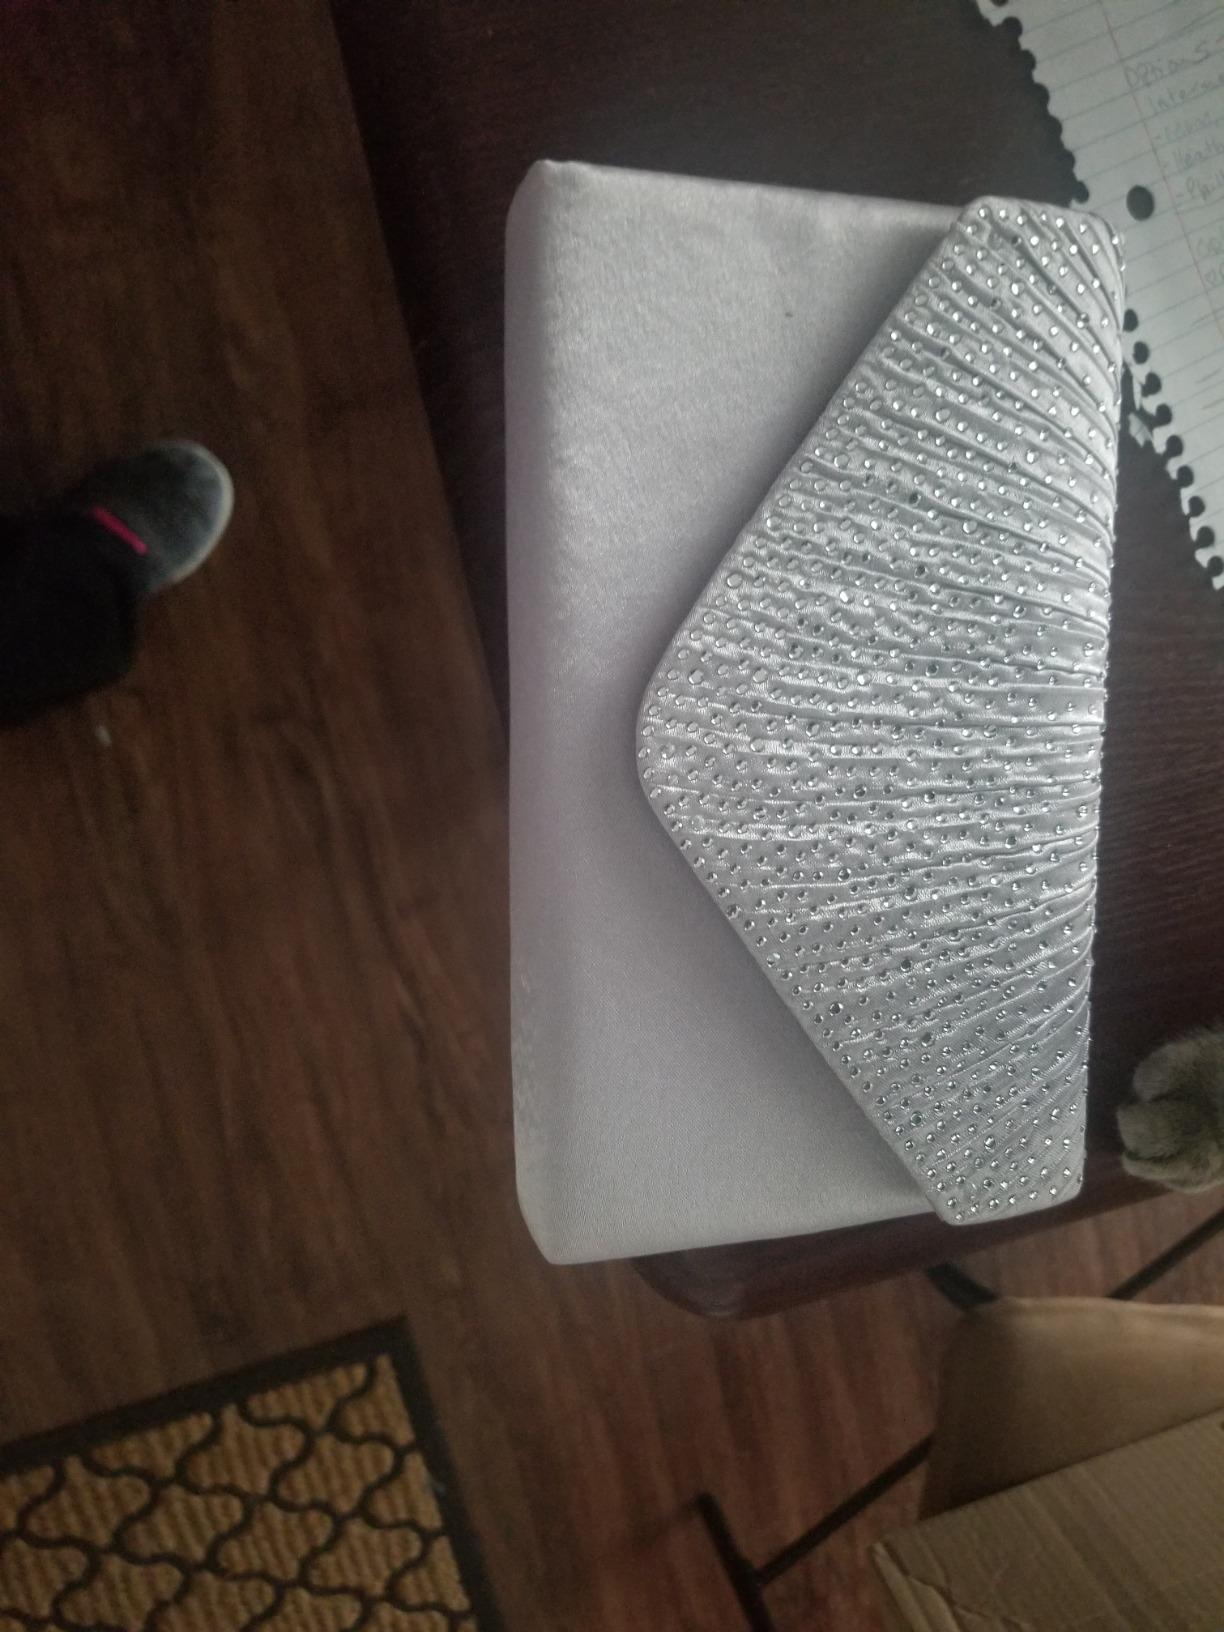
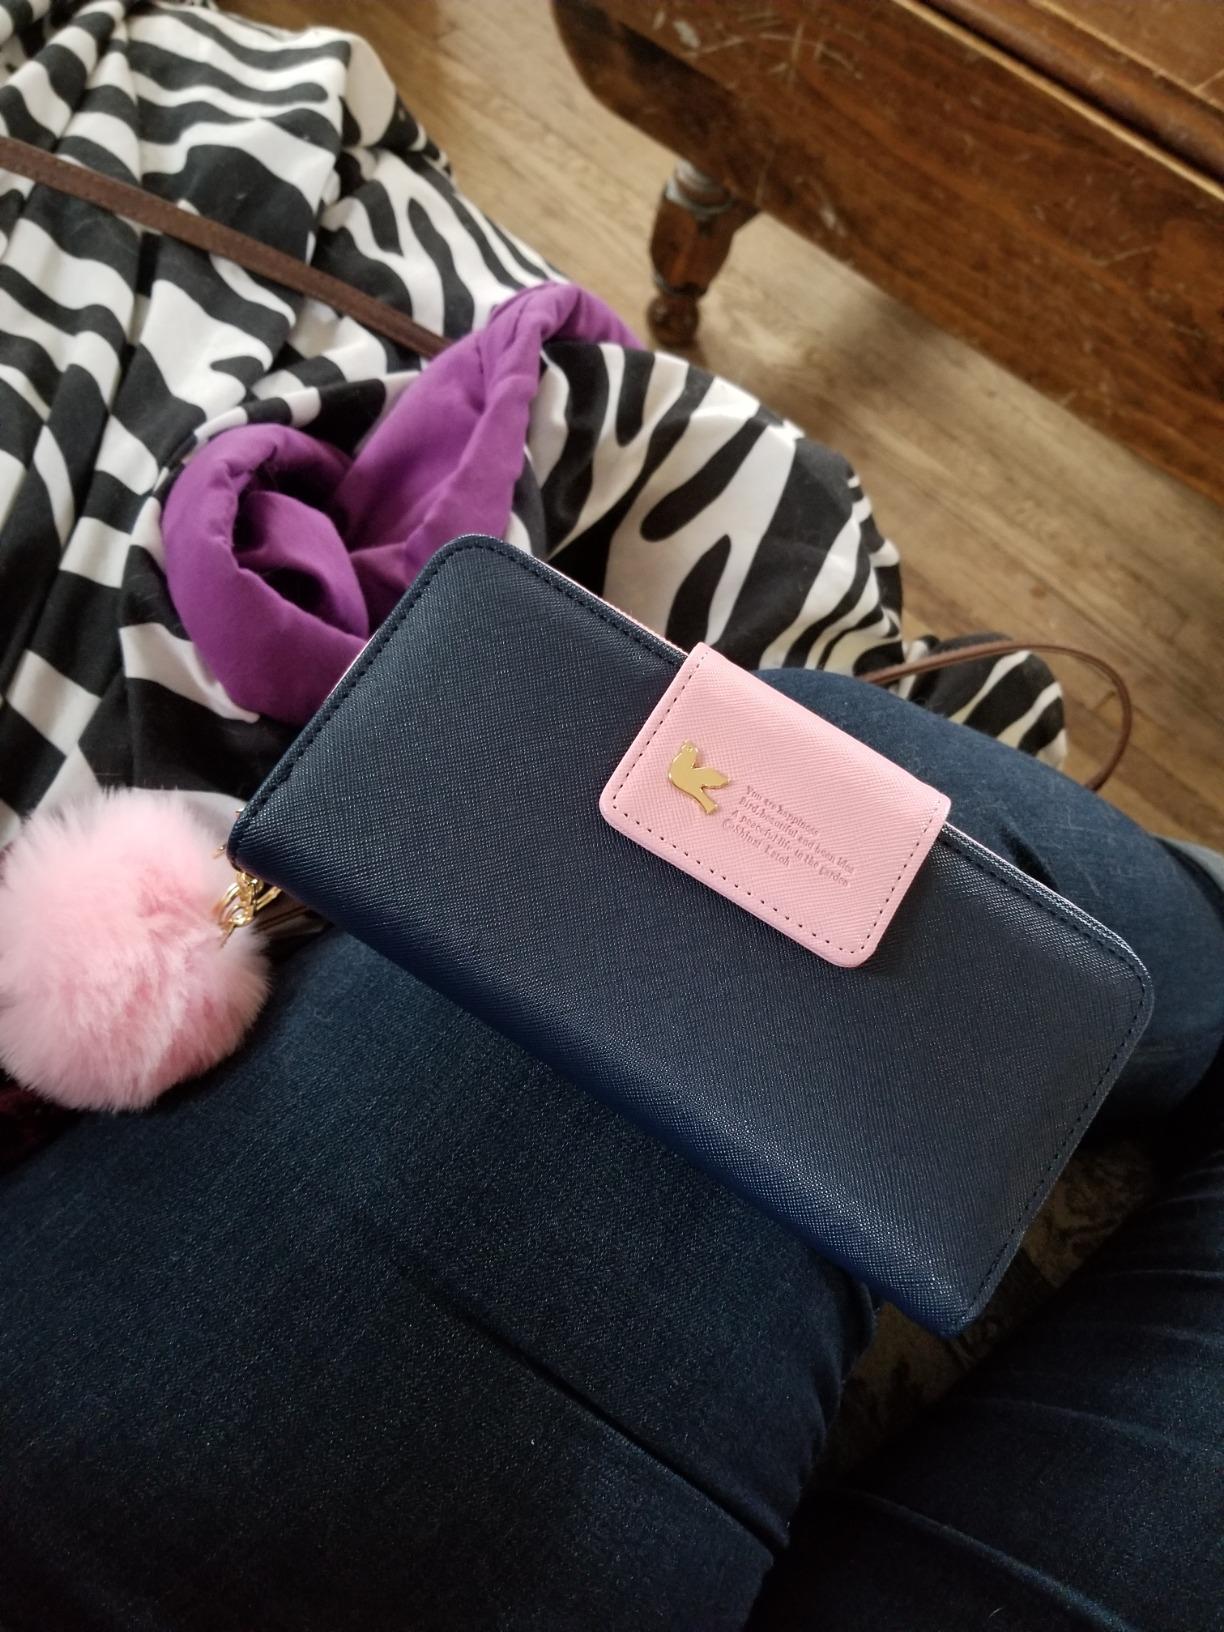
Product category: accessories_handbag
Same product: no